Gorantha Deepam

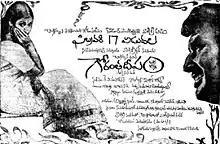
Theatrical release poster

Gorantha Deepam is a 1978 Telugu-language drama film from the writer-director duo of Ramana and Bapu. The film stars Sreedhar, Vanisri and Mohan Babu.